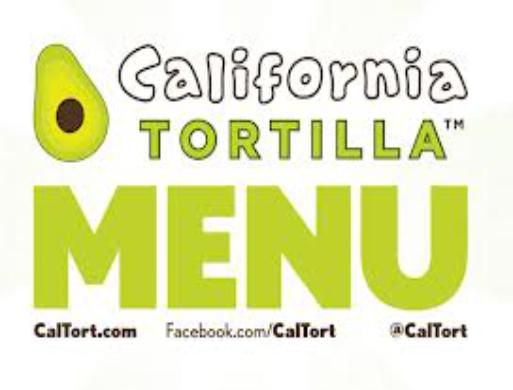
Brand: California Tortilla
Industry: Food